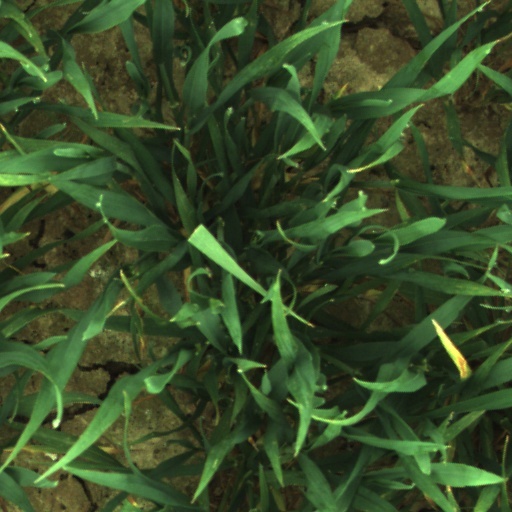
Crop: wheat